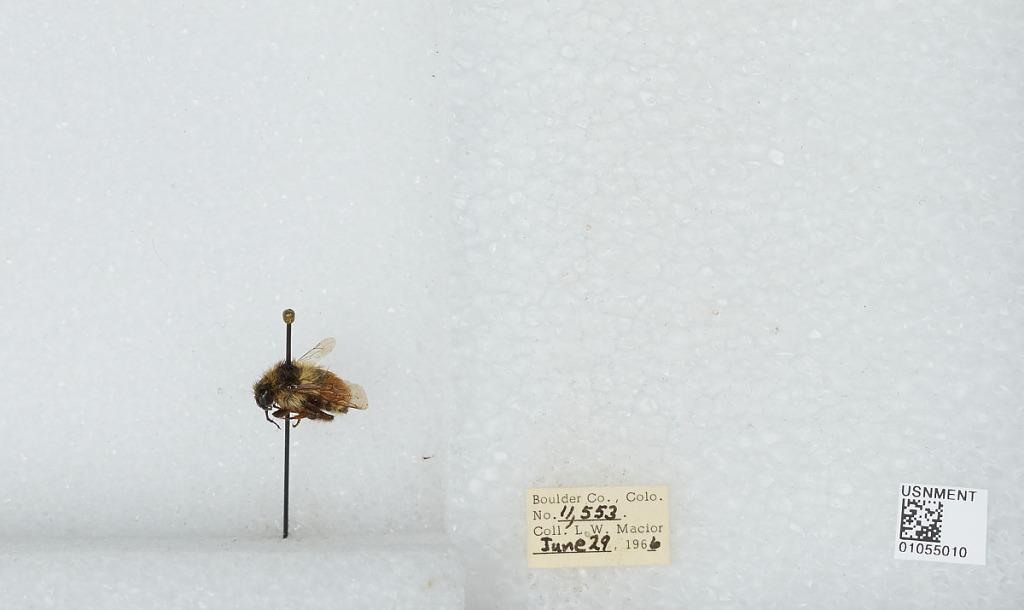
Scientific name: Bombus (Pyrobombus) bifarius Cresson
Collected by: L. Macior
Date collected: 1966-6-29
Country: United States
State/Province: Colorado
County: Boulder
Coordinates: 40.0017, -105.308